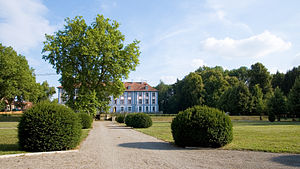
Obernzenn / Eksterne henvisninger
Det blå slot i Obernzenn
Obernzenn er en købstad i den mittelfrankiske Landkreis Neustadt an der Aisch-Bad Windsheim i den tyske delstat Bayern.